2010 Lisbon NATO summit

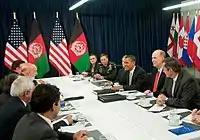
President of the United States Barack Obama meeting with President of Afghanistan Hamid Karzai.

President of Afghanistan Hamid Karzai addressed the summit on Saturday 20 November. Karzai had said that he wants NATO to return control of the country by the end of 2014. Before the summit, British Prime Minister David Cameron said that the "NATO Summit in Lisbon is set to mark the starting point for passing responsibility for security progressively to Afghan forces."